Legal Marijuana Now Party

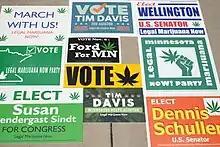

The Legal Marijuana Now Party (LMN) is a political third party in the United States. The party's platform includes abolishing the Drug Enforcement Administration and legalizing hemp and marijuana. As of 2025, the party is formally recognized in Minnesota and has ballot access in Nebraska.